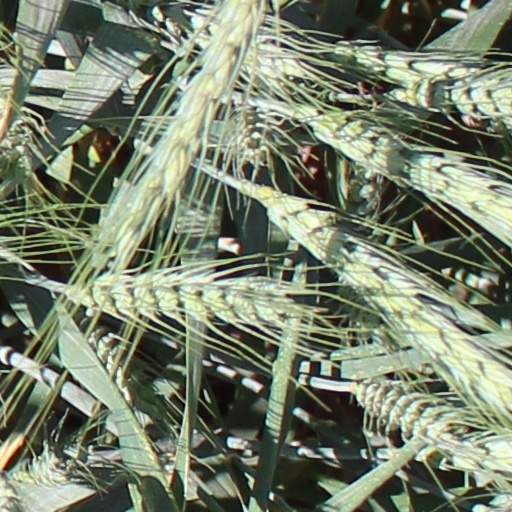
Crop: wheat